Guy Lecluyse

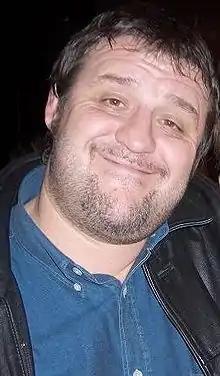

Guy Lecluyse (born 29 June 1962) is a French comedian and actor. He appeared in more than forty films since 1988.